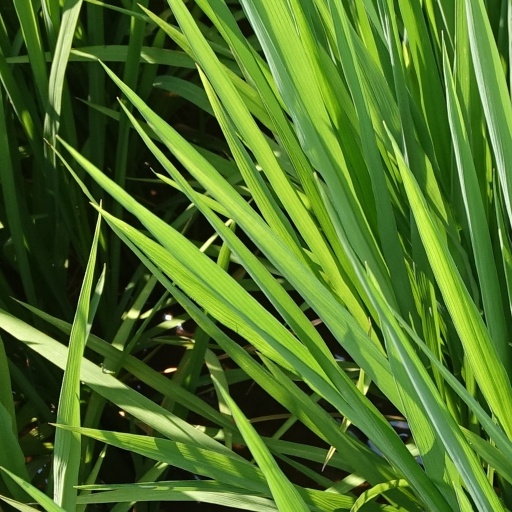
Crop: rice